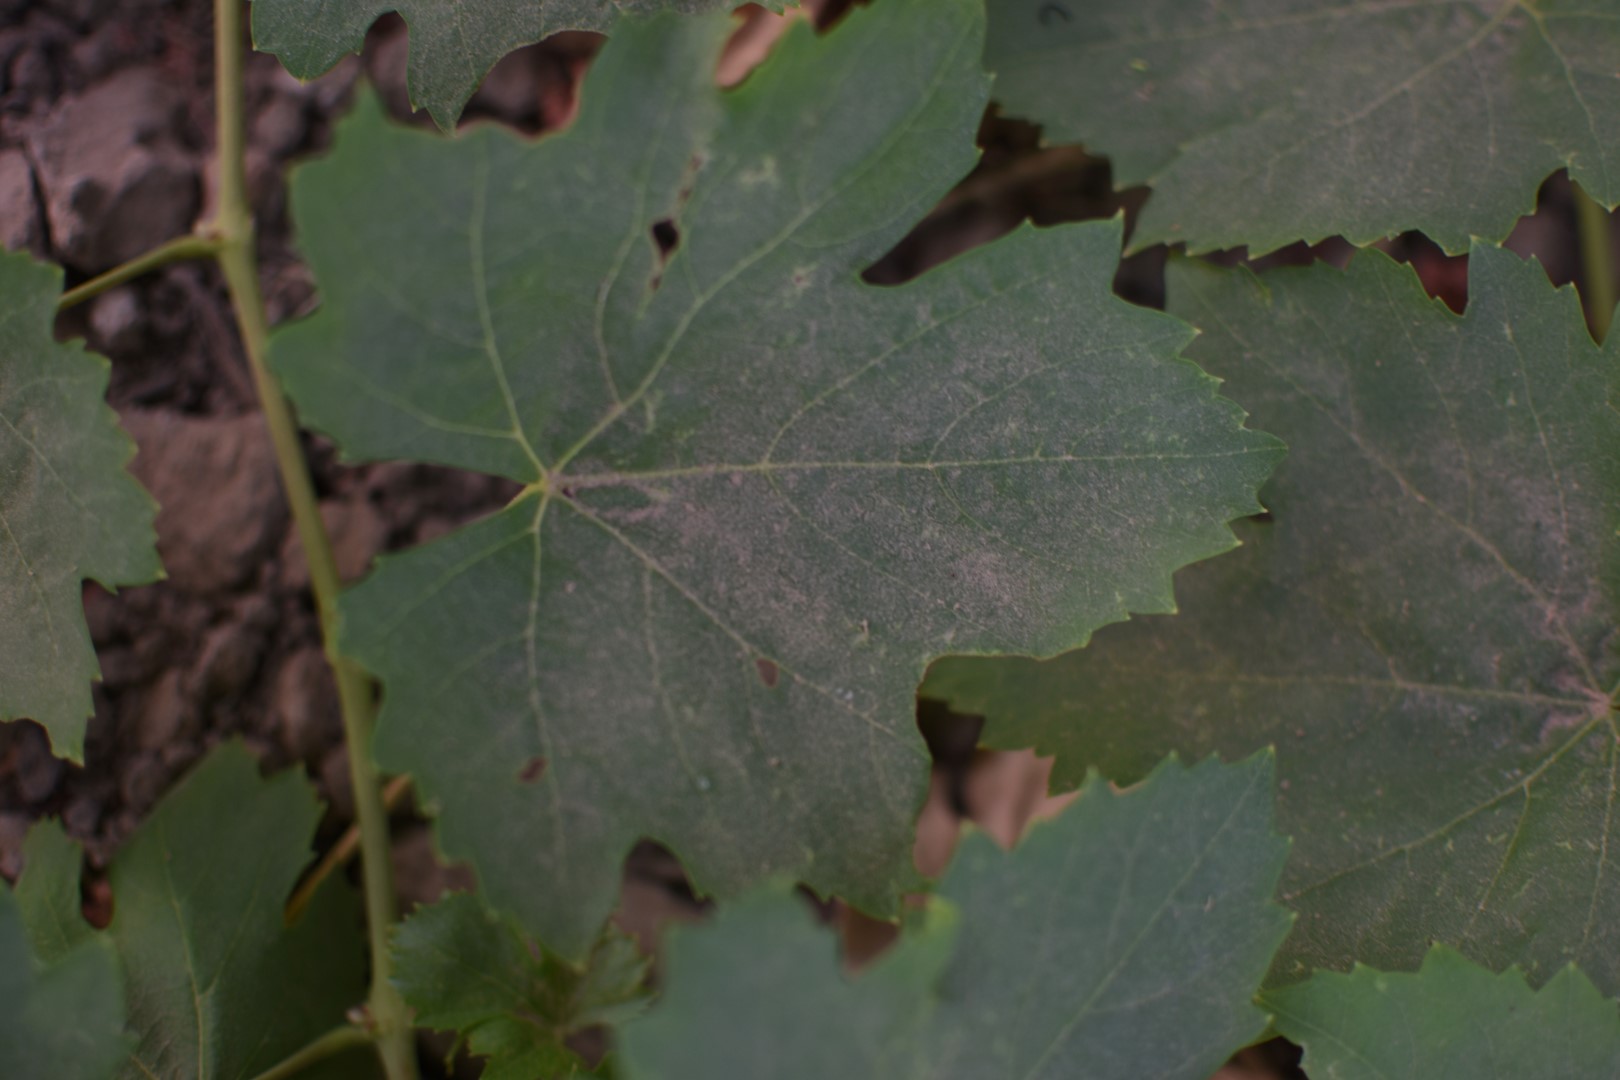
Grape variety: Thompson Seedless